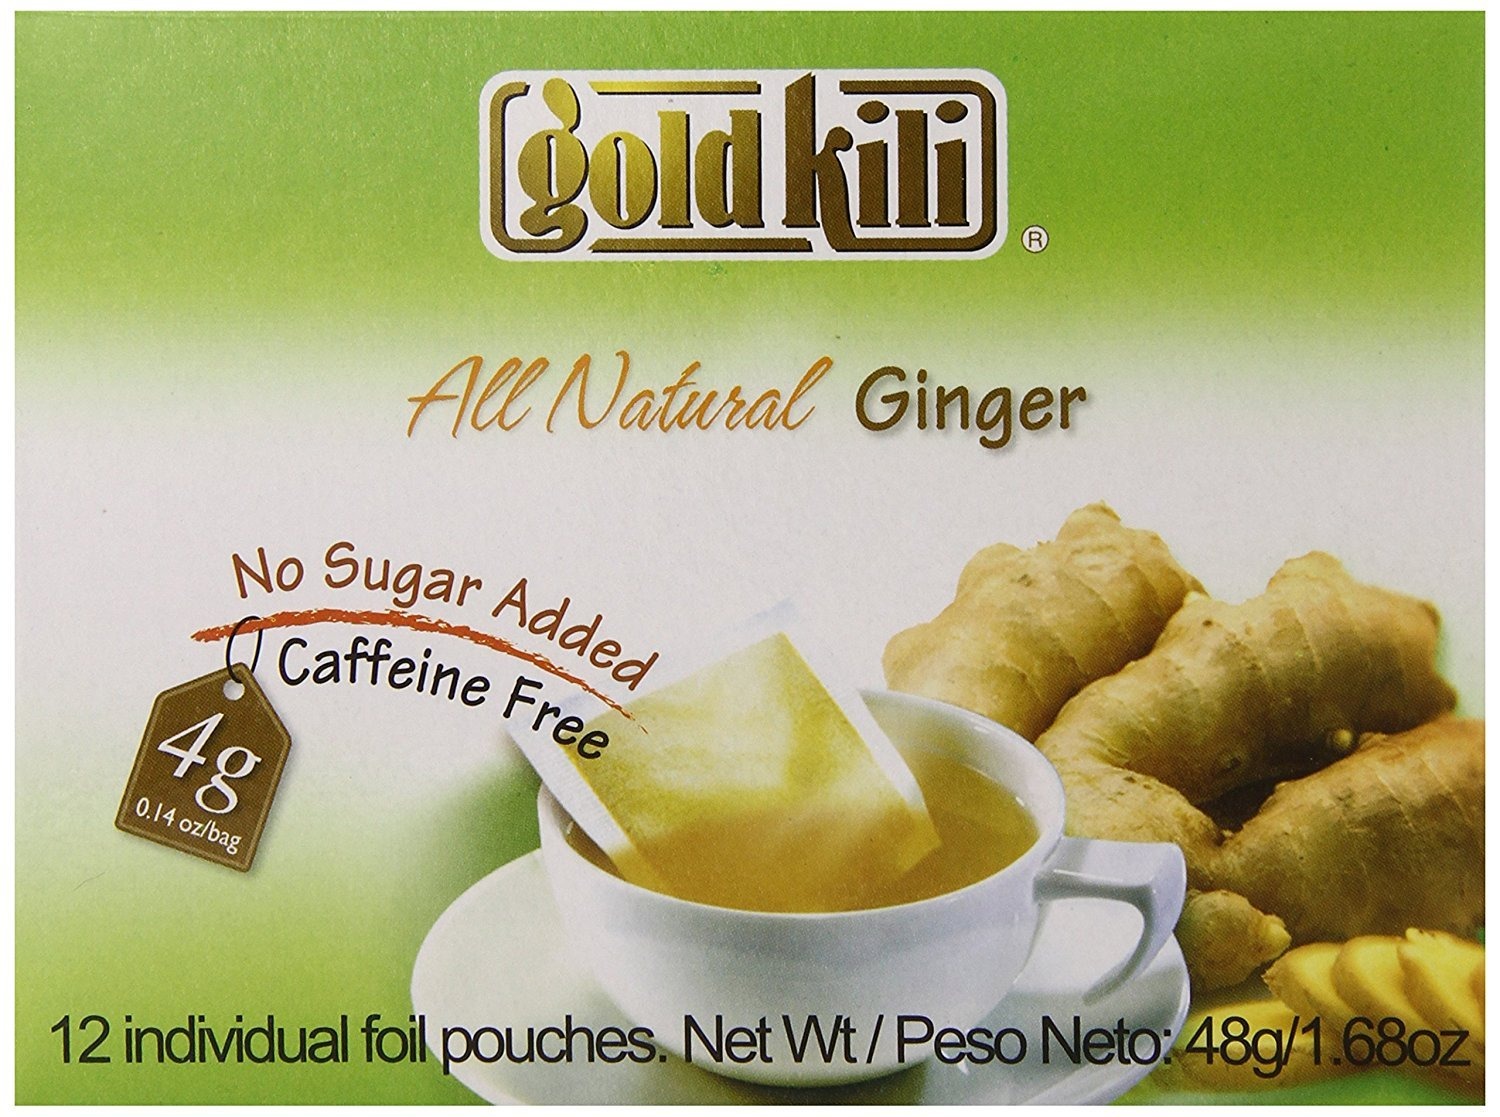
Item Name: Gold Kili Beverage Mix Ginger Natural, 1.68 fl oz
Bullet Point: Enhanced with tangy natural lemon flavor, the taste is certainly refreshing
Value: 1.68
Unit: Fl Oz

Price: 12.99